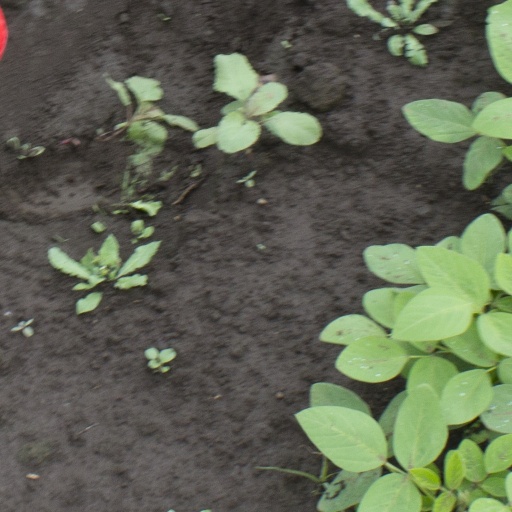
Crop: soybean